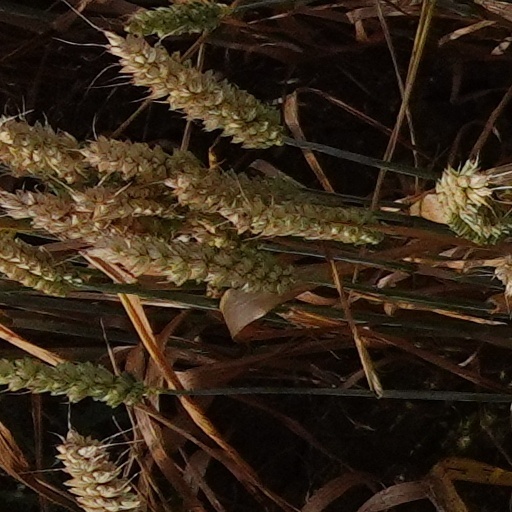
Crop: wheat